City of Manchester Stadium

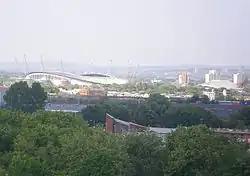
SportCity with City of Manchester Stadium (left) and Manchester Velodrome (right)

The stadium is the centrepiece of SportCity, which includes several other nationally important sporting venues. Adjacent to the stadium is the Manchester Regional Arena, which served as a warm-up track during the Commonwealth Games and is now a 6,178-capacity venue that hosts national athletics trials, but has previously also hosted the home games of both the Manchester City women's team and the club's under-21 reserve team. The Regional Arena has regularly hosted the AAA Championships and Paralympic World Cup, and is currently the home ground of amateur rugby league side Manchester Rangers.